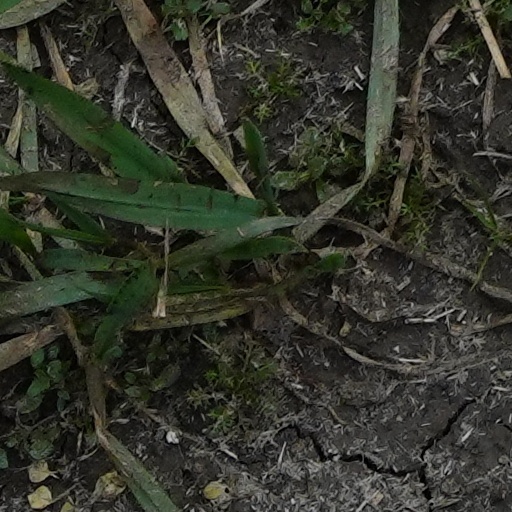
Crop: wheat